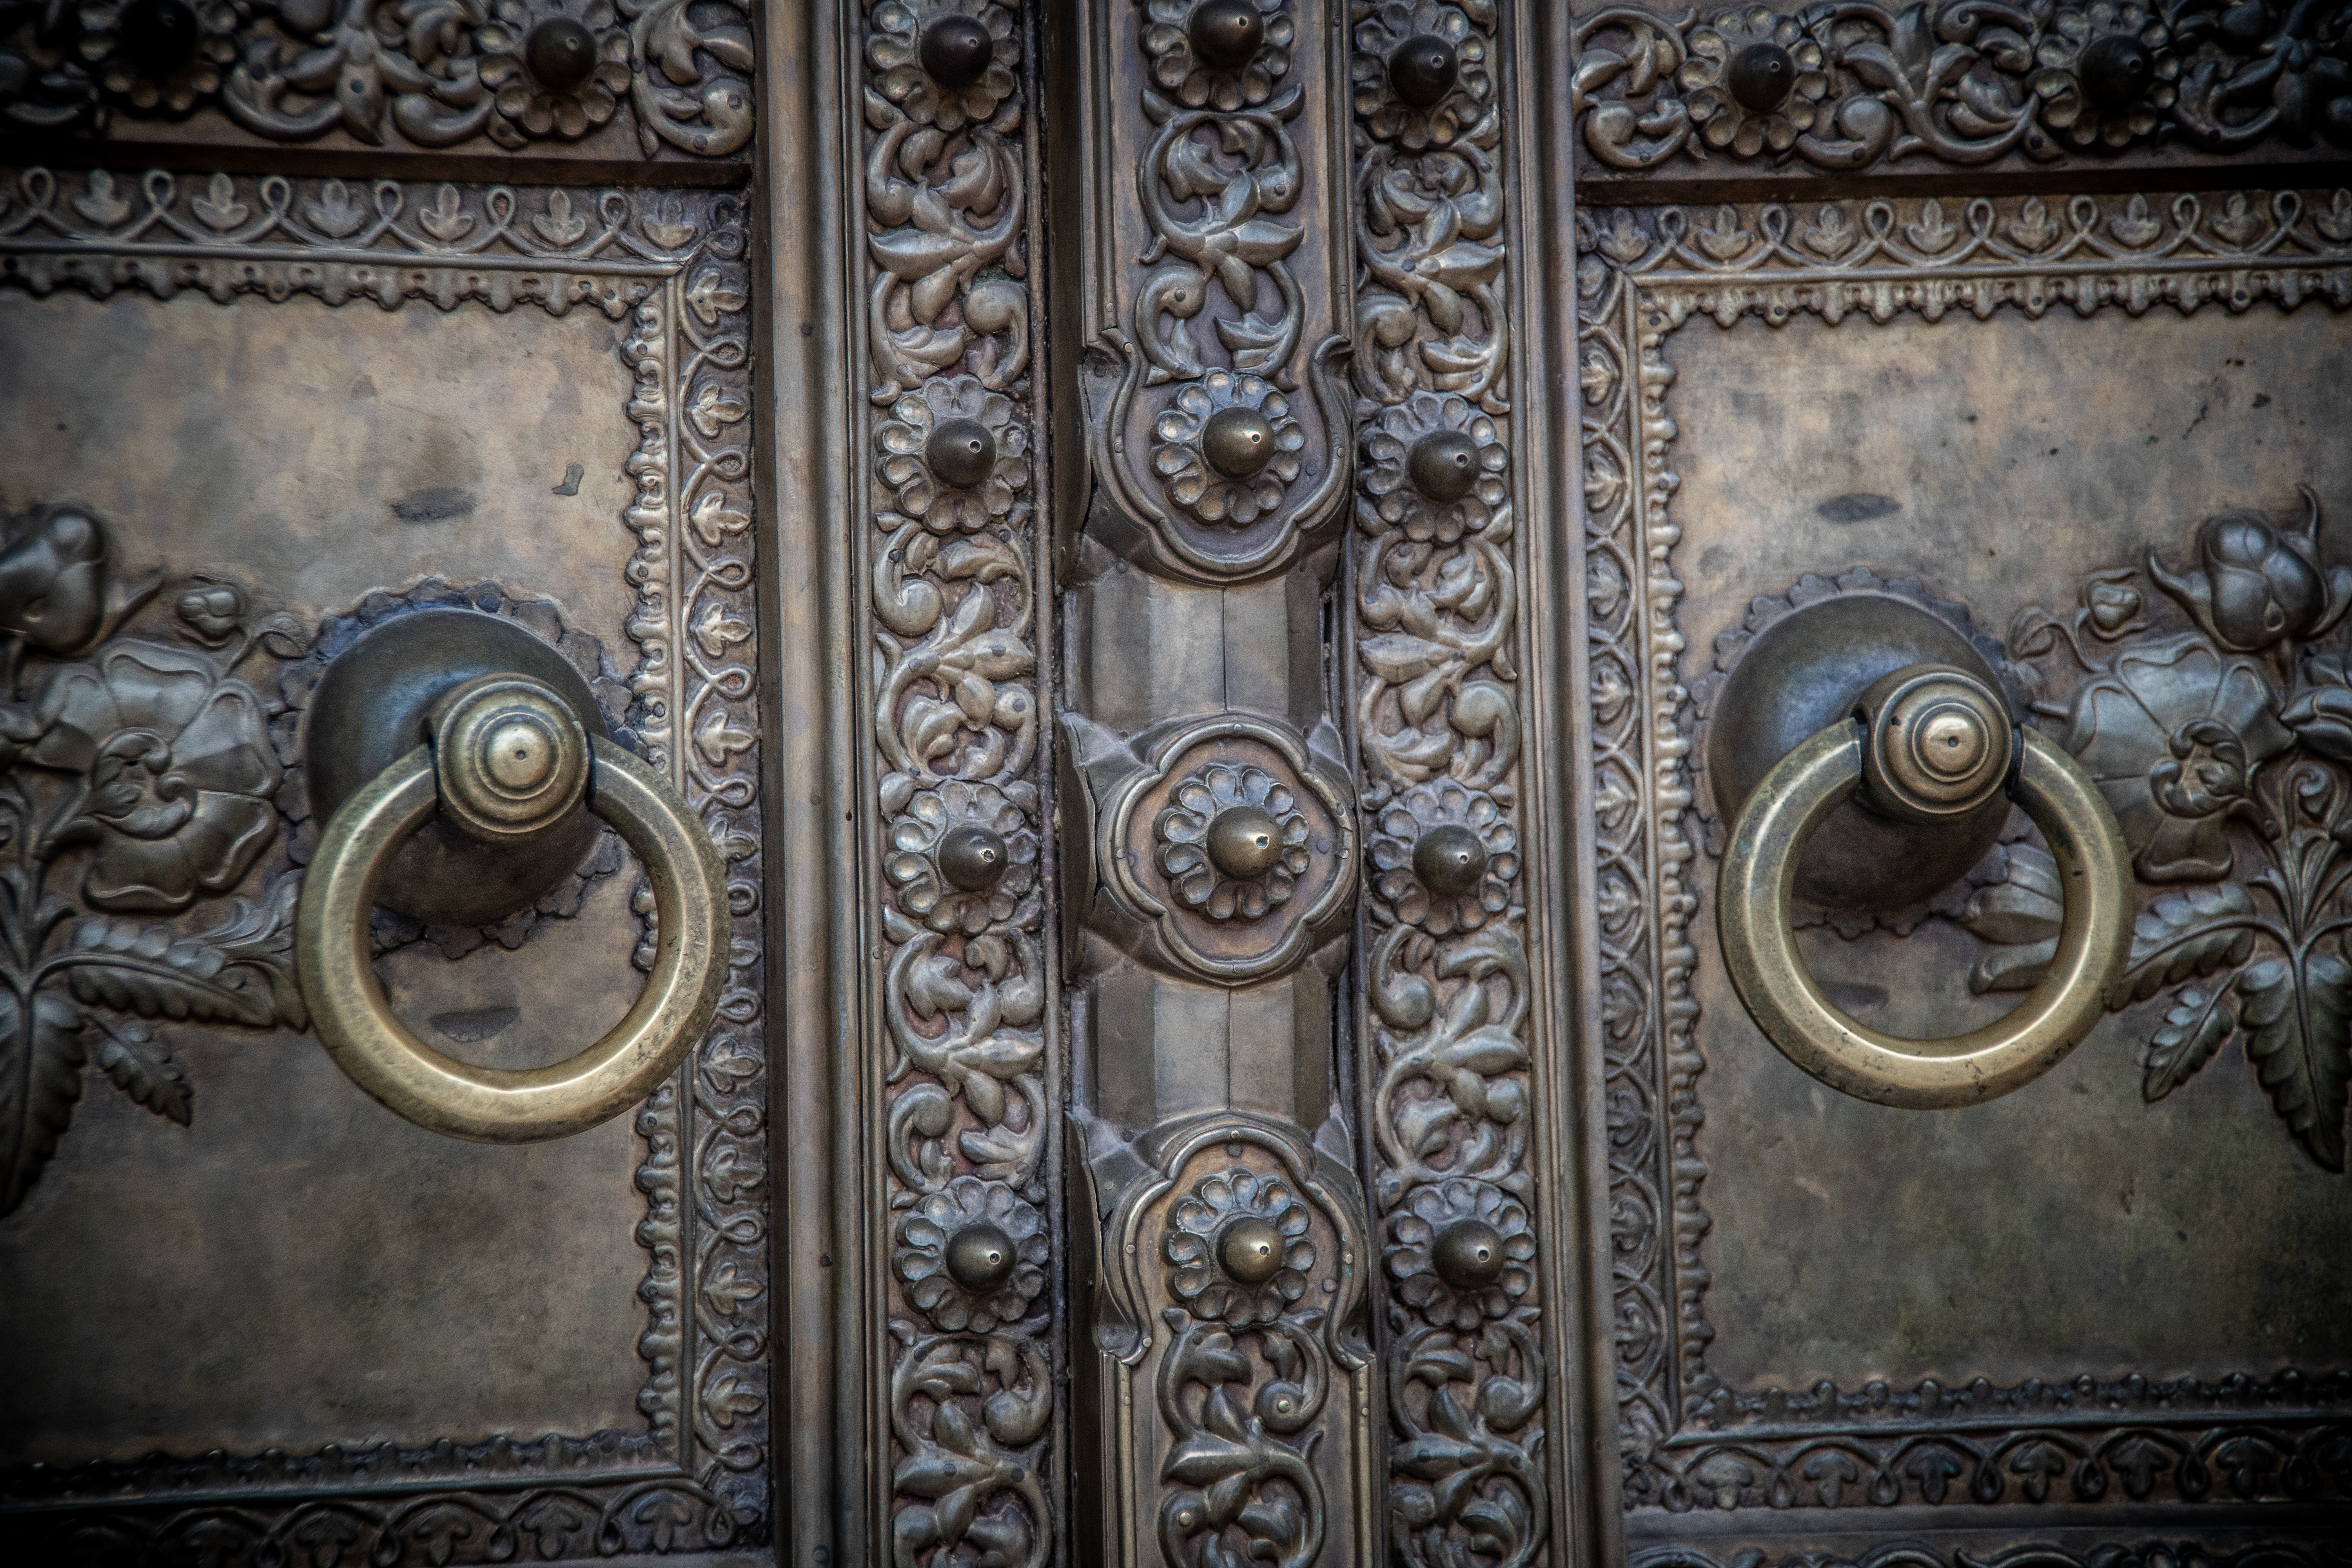
jaipur, ancient, arabic, architecture, asia, asian, attraction, building, chandra, city, colorful, construction, culture, decorative, emperor, empire, facade, famous, gate, heritage, historical, india, indian, king, landmark, mahal, maharaja, maharajah, maharani, mubarak, old, ornate, palace, pattern, pink, place, raja, rajasthan, rajput, royal, sandstone, stone, tourism, traditional, travel, unesco, vacation, vintage, wall, window, carving, metal, stone carving, door, ornament, art